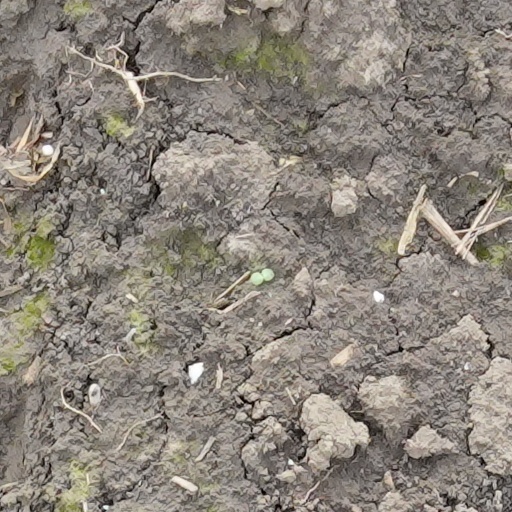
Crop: wheat